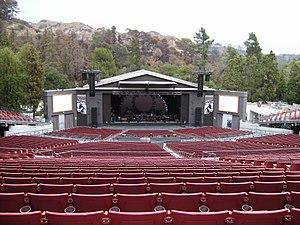
Le Greek Theatre, est un amphithéâtre moderne d'une capacité de 5 870 places accueillant des spectacles à Los Angeles en Californie